Revisionist Zionism

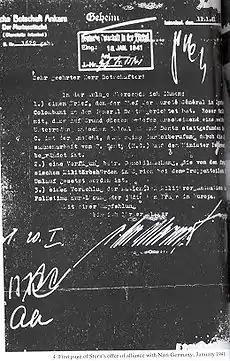
German covering letter attached to the January 1941 offer by Lehi. The offer was to "actively take part in the war on Germany's side" in return for German support for "the establishment of the historic Jewish state on a national and totalitarian basis".

The paramilitary organization of the Revisionist movement was called the National Military Organization, or the Irgun. The Irgun (short for , Hebrew for "National Military Organization" ) had its roots initially in the Betar youth movement in Poland, which Jabotinsky founded. By the 1940s, they had transplanted many of its members from Europe and the United States to Palestine.